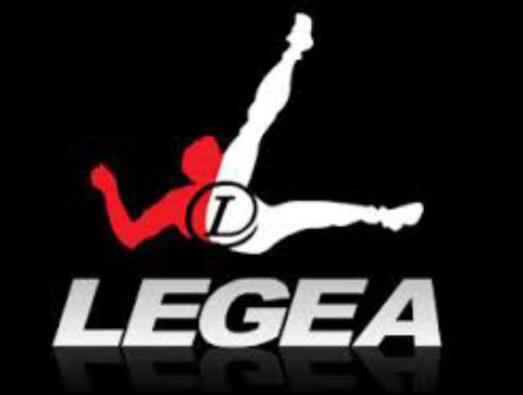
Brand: legea-2
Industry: Sports